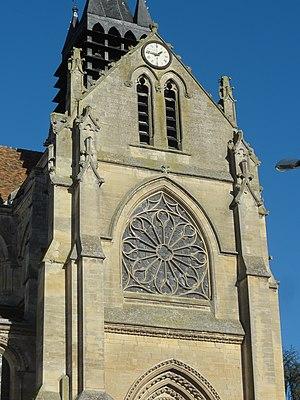
Croisillon sud, parties hautes.
L'église Notre-Dame est une église catholique située à Taverny, en France. Construite dans une seule et longue campagne sous Mathieu II de Montmorency et son fils Bouchard entre 1200 et 1240, elle se distingue par l'homogénéité de sa structure, l'élégance de son architecture gothique et l'importance des surfaces vitrées. L'élévation sur trois étages avec grandes arcades, triforium et fenêtres hautes est celle des plus grandes églises de l'époque et affiche les ambitions des seigneurs locales. Les vaisseaux sont plus larges et aussi plus élevés que d'ordinaire. De même, la décoration est très soignée et la sculpture est généralement d'une grande qualité, et l'on est loin de l'austérité qui prévaut sur de nombreuses églises contemporaines. Contrairement à la majorité des églises de la région, l'église Notre-Dame n'a jamais subi de remaniements affectant sa physionomie ou son plan. Des modifications y ont toutefois été apportées à la période flamboyante, à la fin du XVᵉ siècle, et dans une moindre mesure, sous la Renaissance.